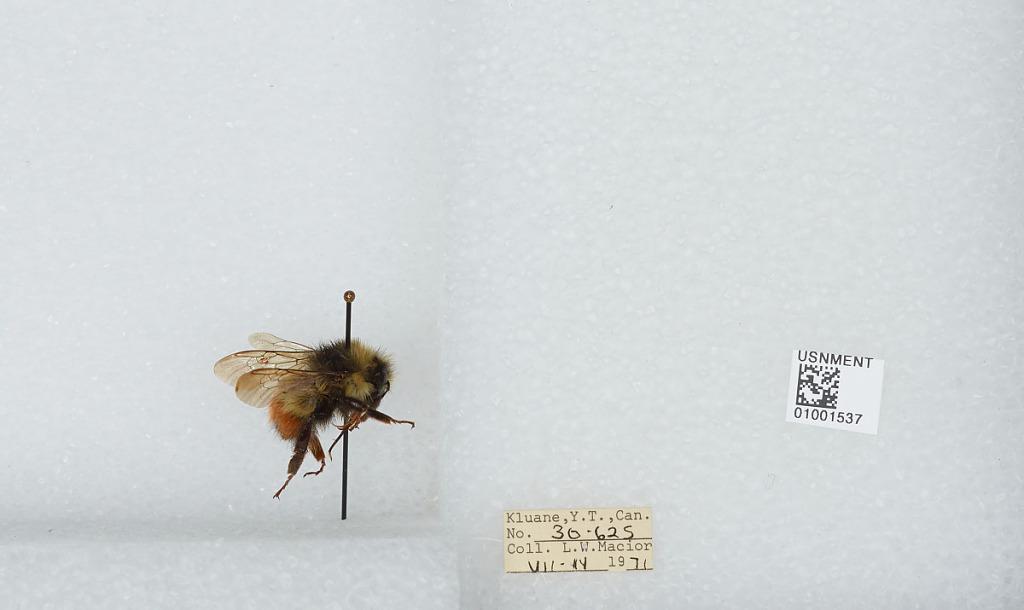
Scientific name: Bombus (Pyrobombus) flavifrons Cresson
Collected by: L. Macior
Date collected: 1971-7-14
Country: Canada
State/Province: Yukon Territory
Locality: Kluane
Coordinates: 60.75, -139.5